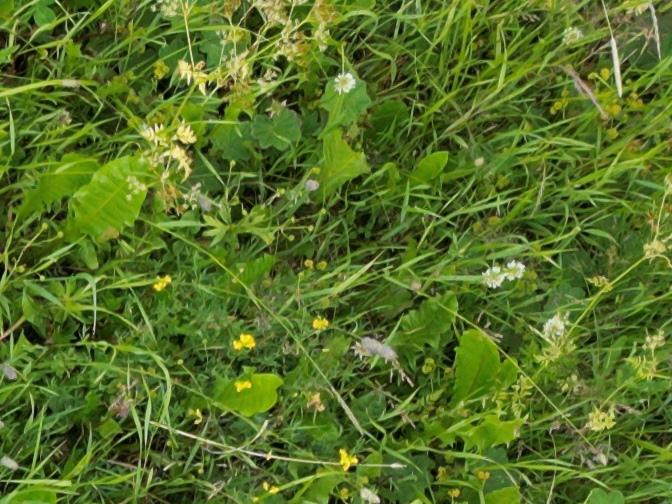
Flowers visible:  daisy flowers, yarrow flowers